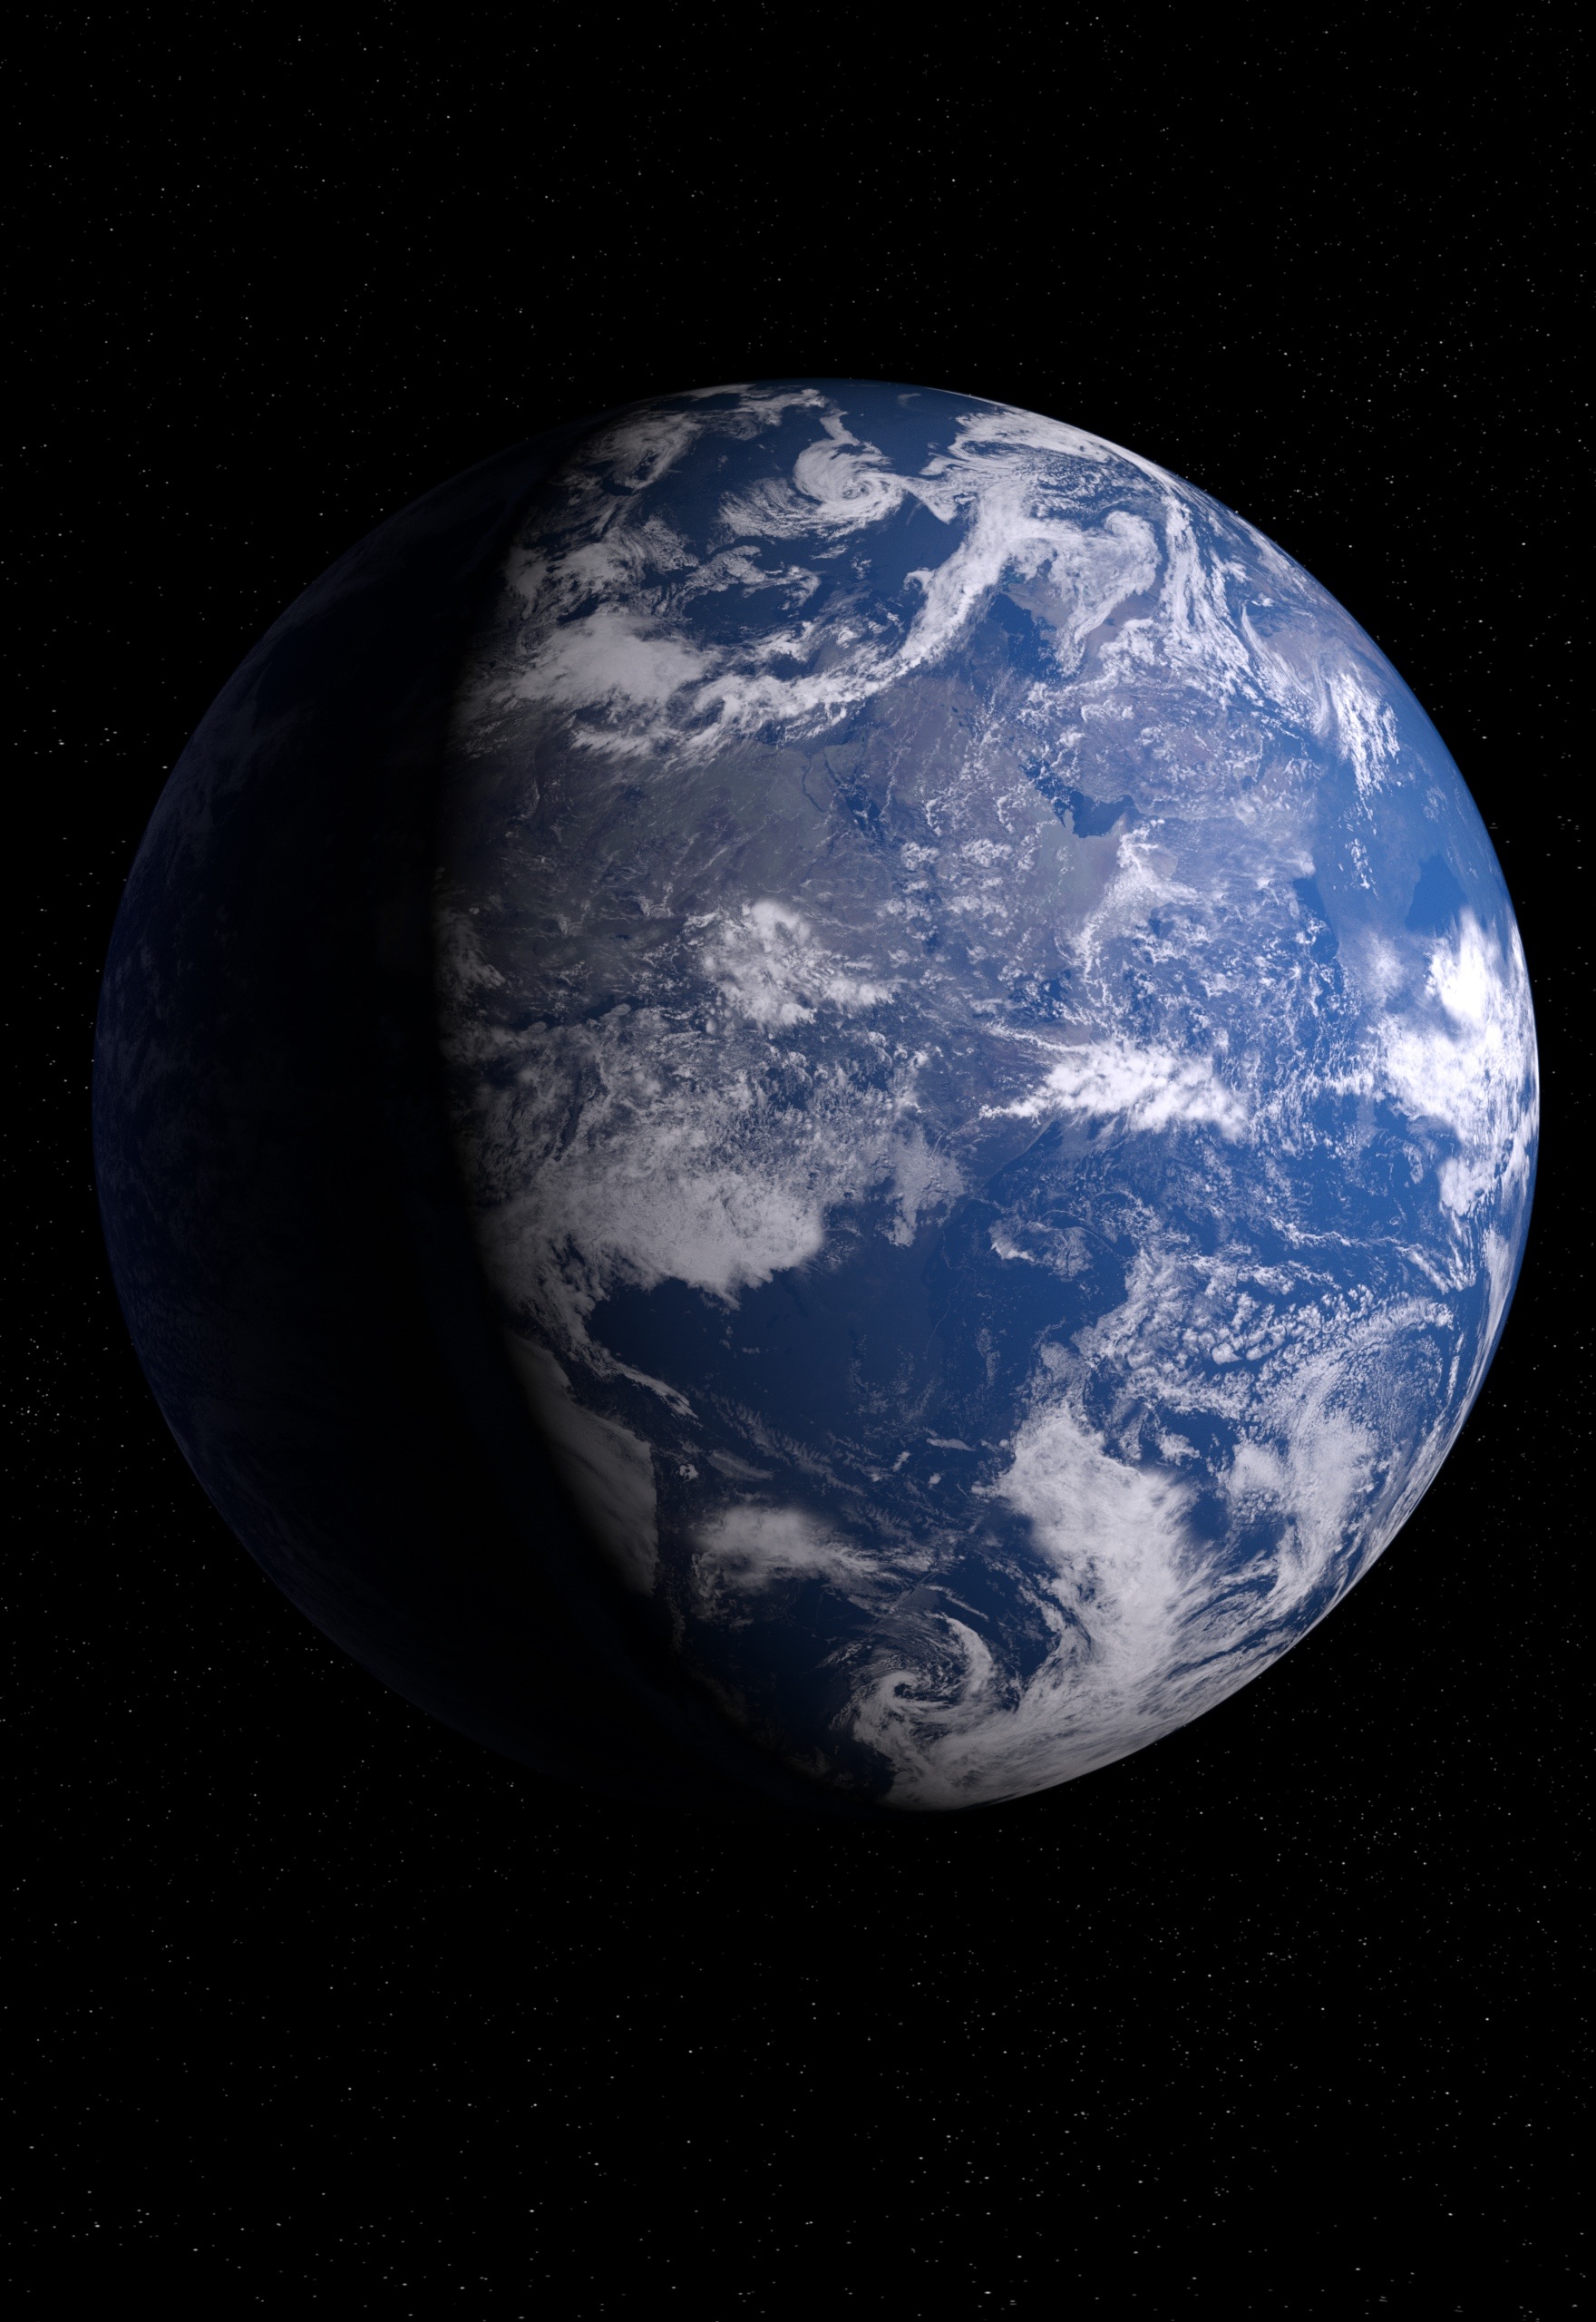
sky, atmosphere, space, blue, moon, globe, world, outer space, background, earth, ball, planet, astronomical object, blue planet